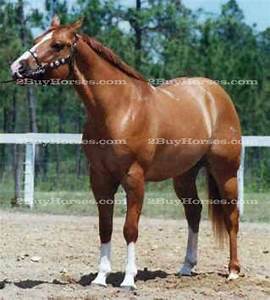
Label: cavallo